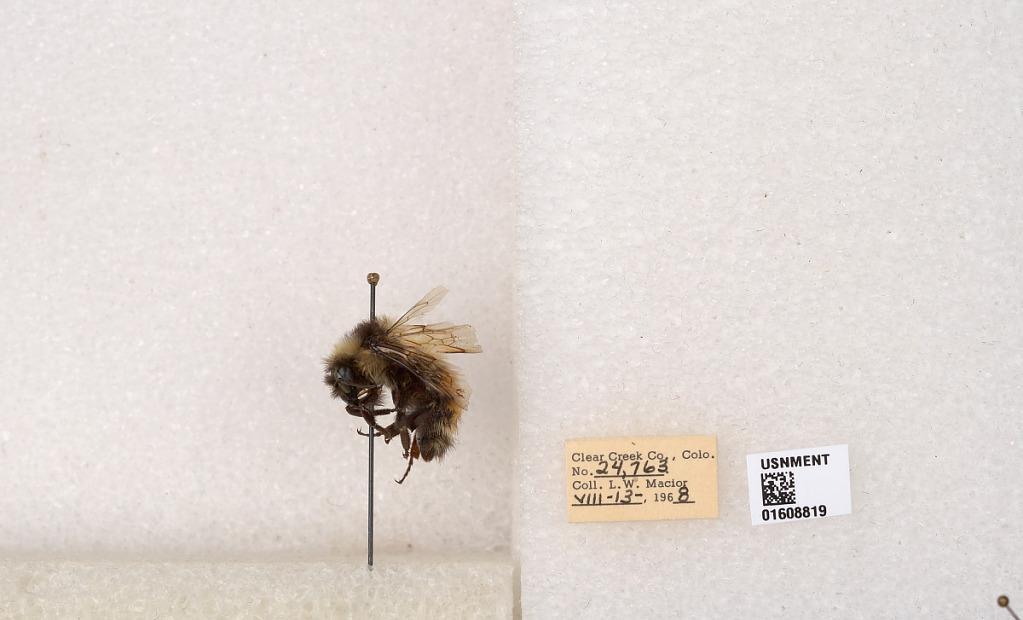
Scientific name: Bombus (Pyrobombus) sylvicola Kirby
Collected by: L. Macior
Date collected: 1968-8-13
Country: United States
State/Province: Colorado
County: Clear Creek
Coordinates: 39.6891, -105.644